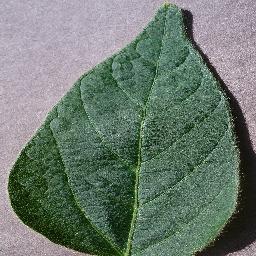
Label: Soybean___healthy